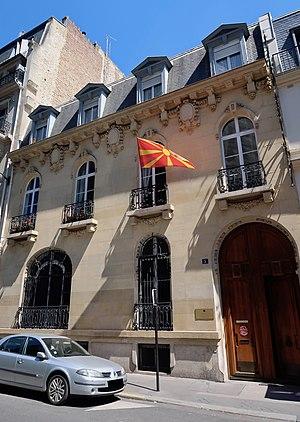
Ambassade de Macédoine en France, 5 rue de la Faisanderie (Paris, 16e).
Voici les représentations diplomatiques de la Macédoine du Nord à l'étranger :
La rue de la Faisanderie est une rue de Paris située dans le 16ᵉ arrondissement.
L'ambassade de Macédoine du Nord en France est la représentation diplomatique de la Macédoine du Nord auprès de la République française. Elle est située 5, rue de la Faisanderie dans le 16ᵉ arrondissement de Paris, la capitale du pays. Son ambassadrice est, depuis 2018, Jadranka Chaushevska Dimov.